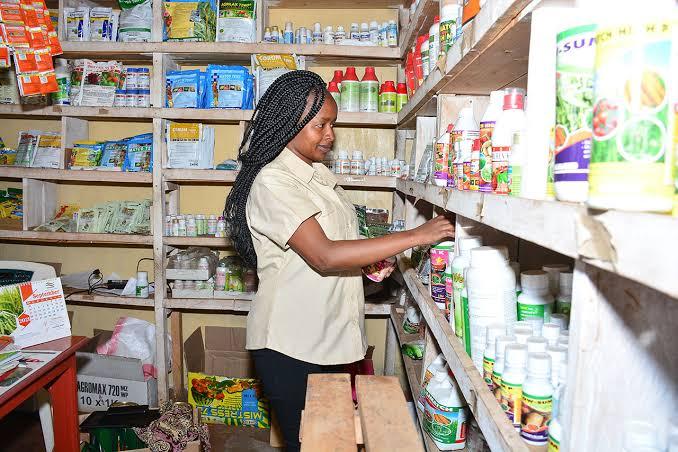
Mwanamke mjasiliamali anayejishugjulisha na shughuli ya kuuza dawa mbalimbali muhimu kwa ajili ya mimea na mifugo  akiwa amezipangilia dawa hizo katika rafu maalumu, ili kuweza kumuwezesha mteja anayehitaji kununua dawa hizo, kuweza kuchagua dawa anayohitaji kwa urahisi na wepesi.